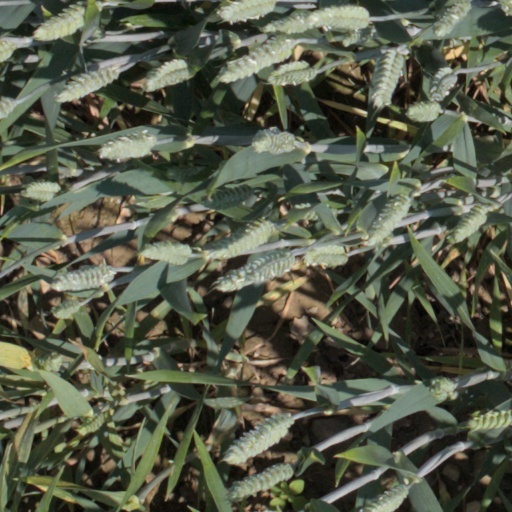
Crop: wheat